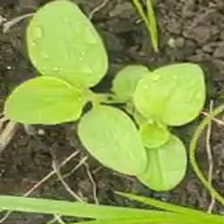
Weed species: Kena_(Commplina_benghalensio)